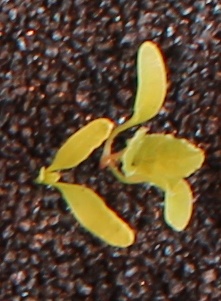
Label: Sugar beet